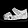
Label: Sandal